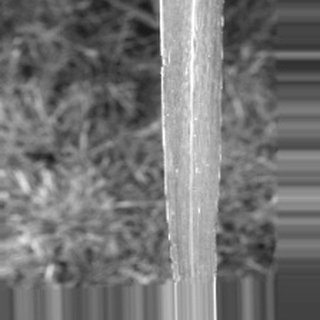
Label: sugarcane_bacterial_blight